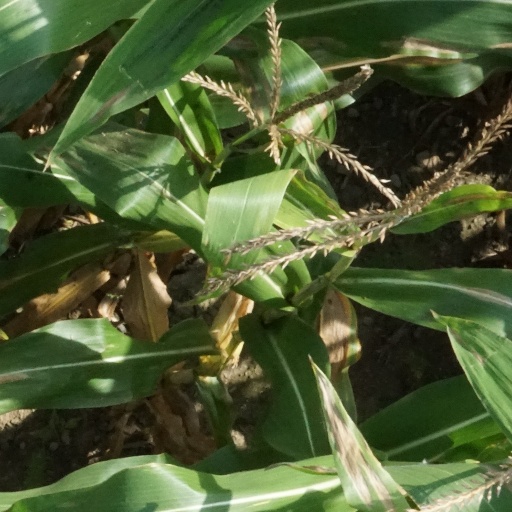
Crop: maize; corn